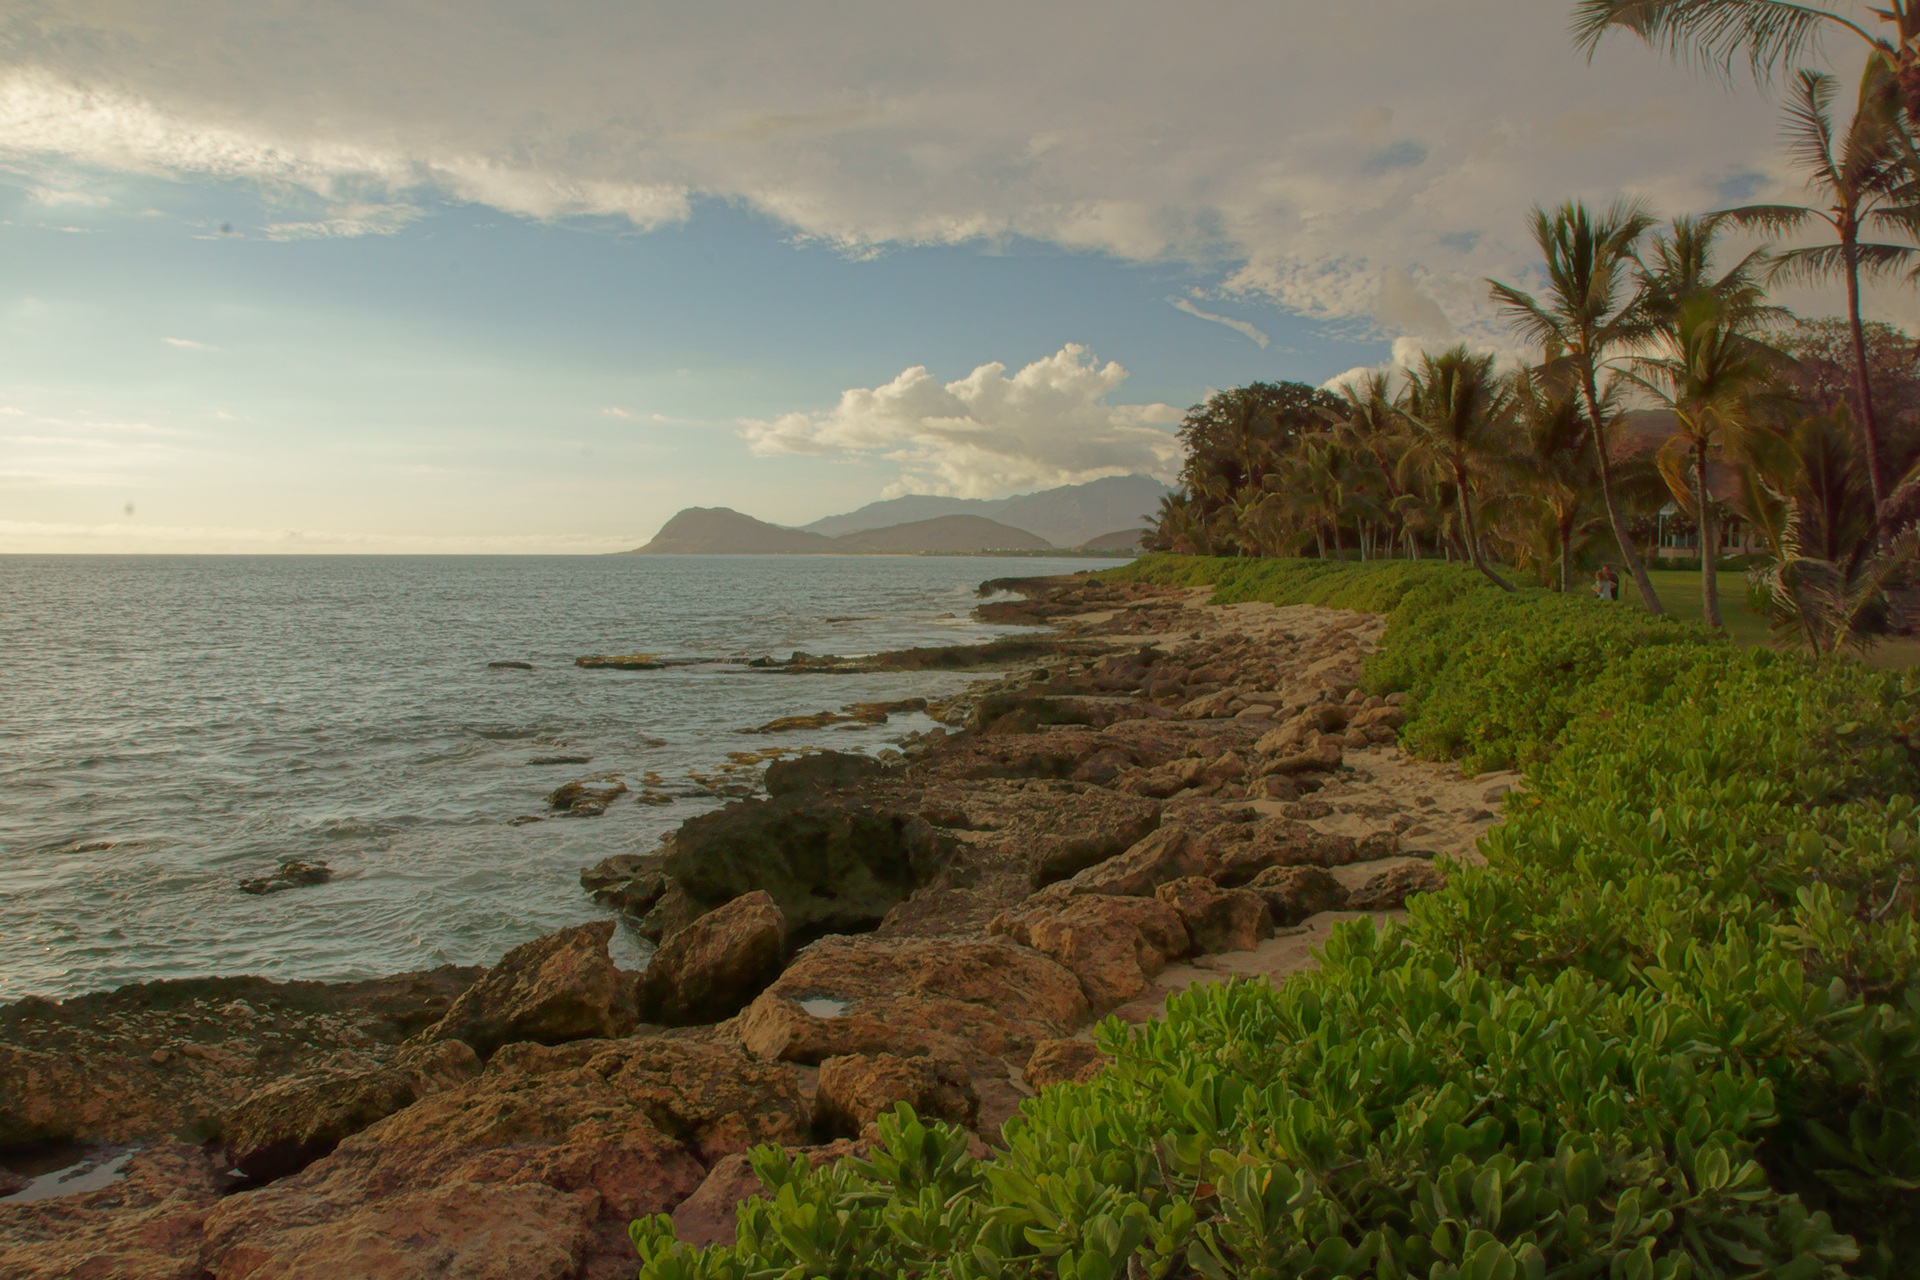
beach, sea, coast, rock, ocean, shore, wave, cliff, cove, bay, hawaii, terrain, body of water, reef, oahu, cape